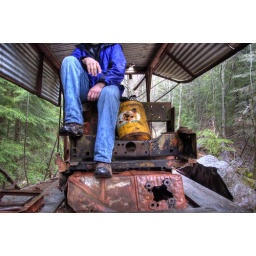
the tall one perches upon the chair of Dirty Harry's truck